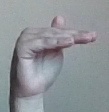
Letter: khaa